Battle of Nalapani

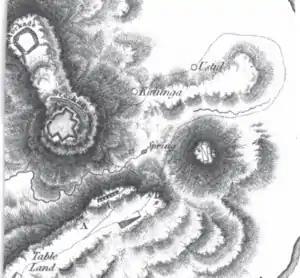
The layout of Nalapani fort. The water source that the Nepalese depended on is seen to be outside the fort.

The Nalapani fort was situated on a hill that was covered in dense jungle. The approach to the fort was very steep in most directions and the top of the hill, which formed a tabletop feature, was about in length. Its highest point was to the south, where the town of Kalanga was located. The fort was constructed in an irregular shape, having been built to conform with the shape of the ground upon which it was situated, and at the time the British entered the Dun Valley, its walls had not been finished. Upon their arrival, the British found the Nepalese defenders working to improve the fort's defences and raising the height of the walls.